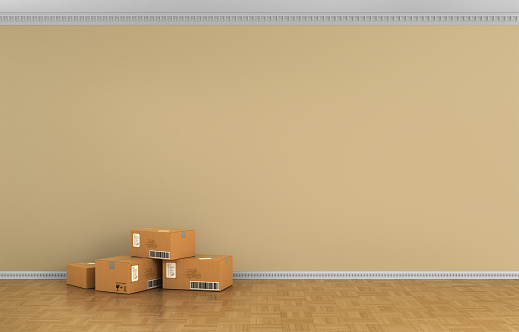
Label: cardboard